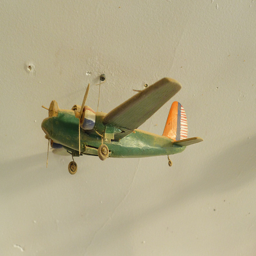
An airplane hanging from the ceiling of a building.
A toy airplane is hanging from the ceiling.
A GREEN TOY AIRPLANE IS HANGING FROM THE CEILING.
A small airplane model hanging from a roof.
a green and orange model airplane hanging from the ceiling